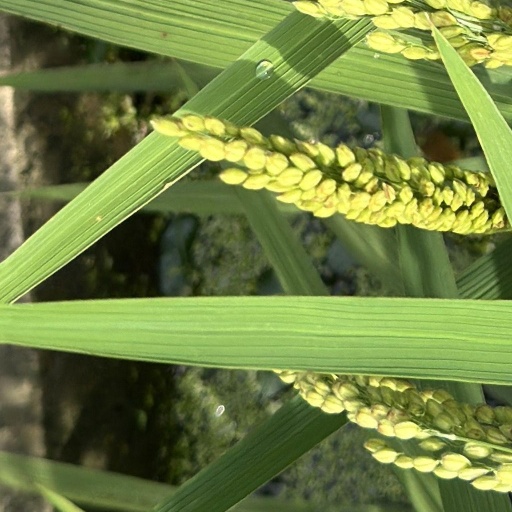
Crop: rice